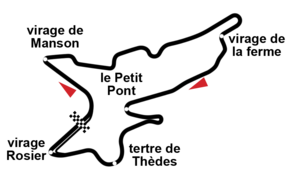
Le circuit de Charade réduit utilisé depuis 1989
Le circuit de Charade est un circuit de sports mécaniques français situé à Saint-Genès-Champanelle dans le département du Puy-de-Dôme, en région Auvergne-Rhône-Alpes. Ce circuit a autrefois accueilli des courses internationales telles que le Trophée d'Auvergne des voitures de sport puis le Grand Prix automobile de France sur son tracé sinueux et montagneux de 8 km. Aujourd'hui, il a été raccourci et n'accueille plus que quelques compétitions nationales.